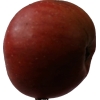
Label: Apple 17